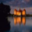
Label: castle